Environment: real
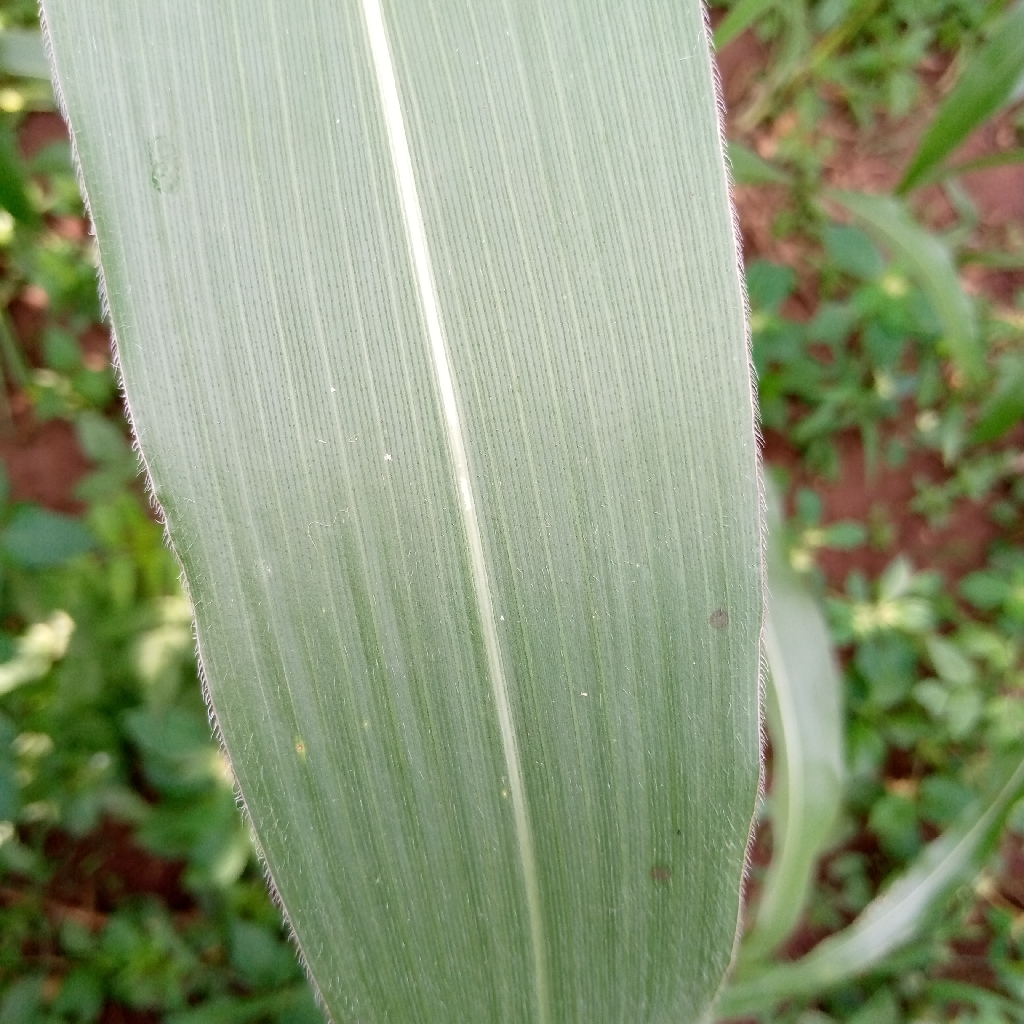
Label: healthy